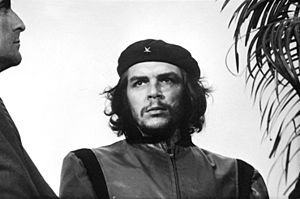
Che Guevara / Cuba under revolutionen / Efter den cubanske revolution
Guevara ved begravelsen af de dræbte ved eksplosionen på La Coubre 5. marts 1960
Che Guevara var argentinsk marxistisk revolutionær, læge, forfatter, guerillaleder, diplomat og militærteoretiker. Han deltog i den cubanske revolution og blev senere minister i den cubanske regering, som blev dannet efter revolutionen.